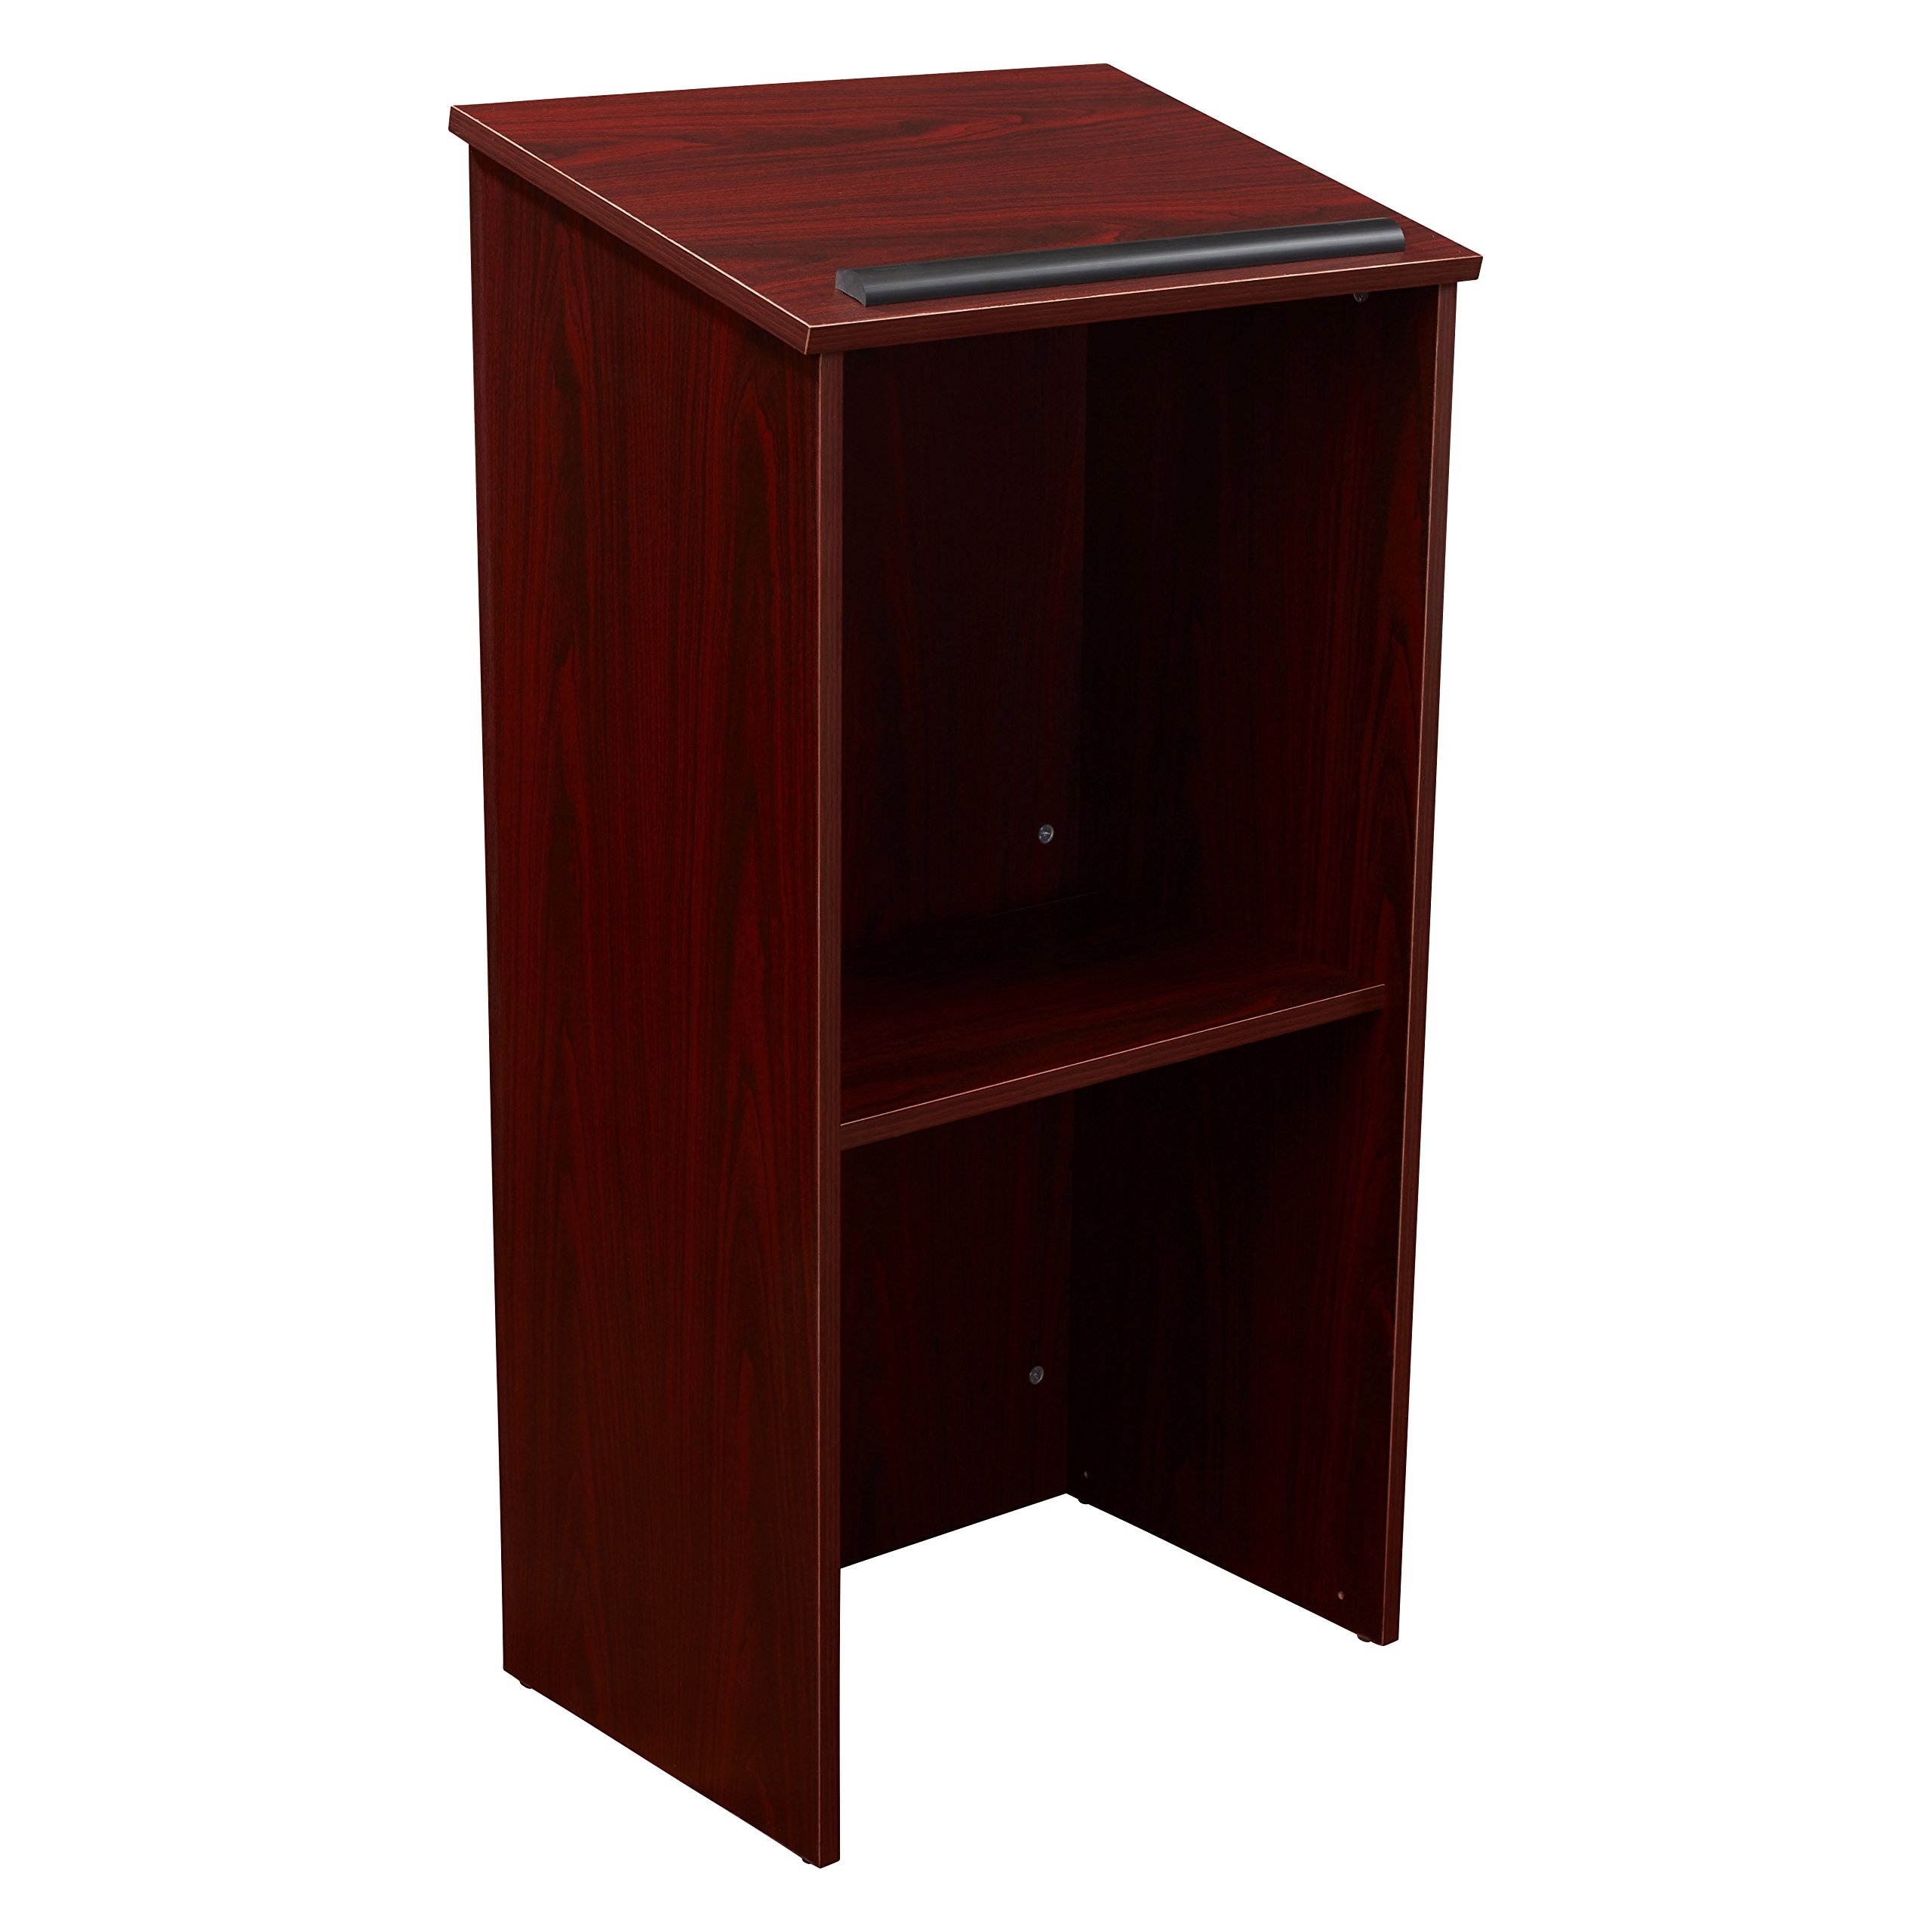
Oklahoma Sound 222-MY Full Floor Lectern, 23" Width x 46-1/2" Height x 16" Depth, Mahogany
Brand: Oklahoma Sound
We have made a lectern simple and elegant. This attractive and durable this full floor lectern is made of 3/4" solid MDF core covered with a stain and scratch resistant surface. Our lectern offers a full size reading surface with a built in hard rubber book stopper and a high clearance full size built in shelf. Measures 23" width by 46-1/2" height by 16" depth. Mahogany color.
Category: Office Supplies > Presentation Supplies > Lecterns